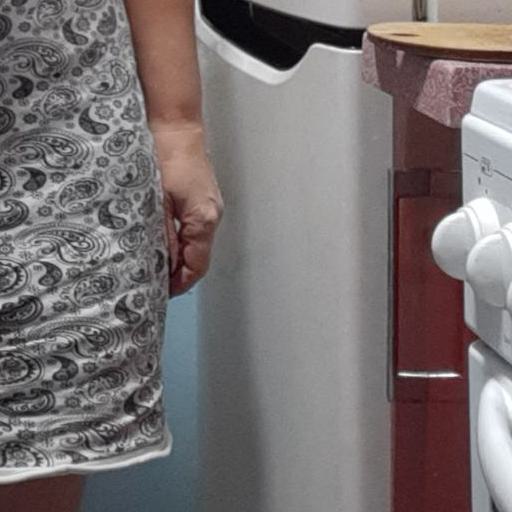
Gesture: no_gesture